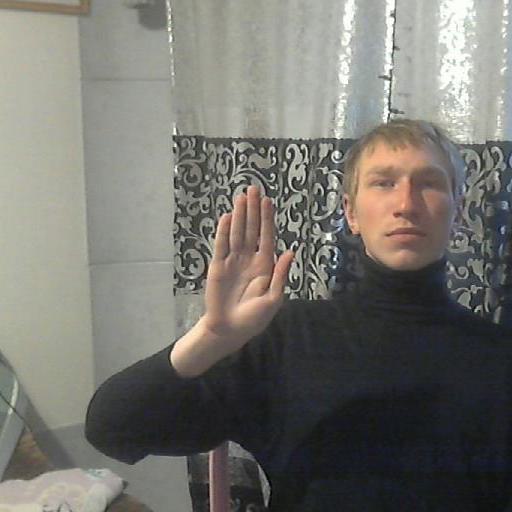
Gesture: stop